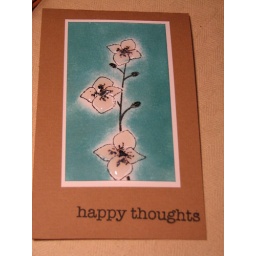
inspired by...blossoms in blue sky